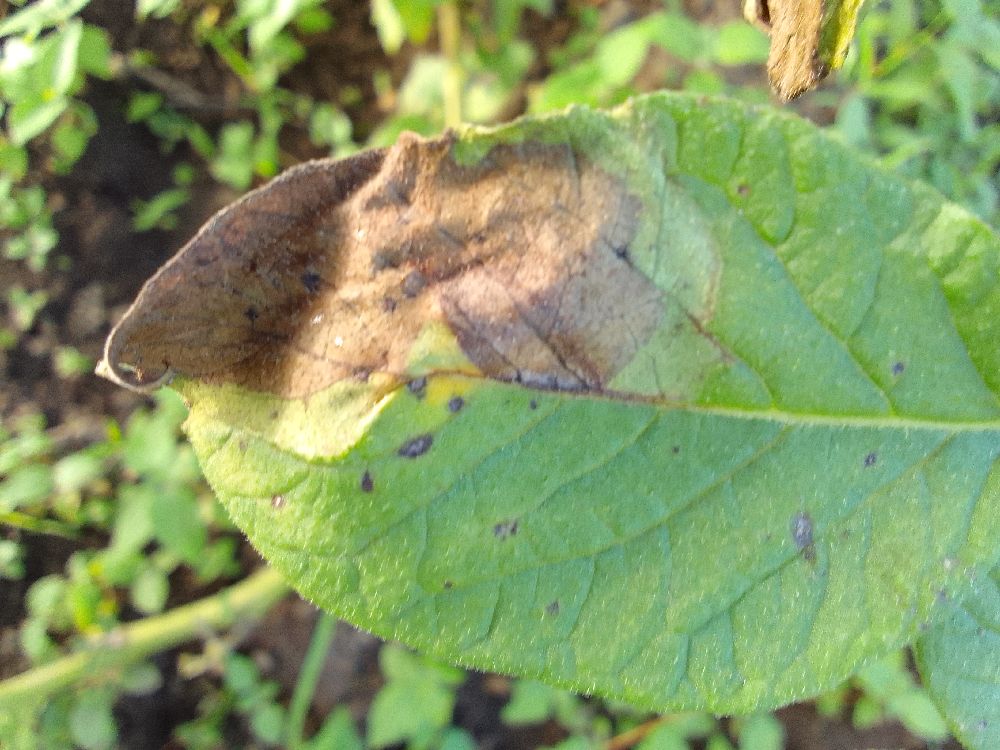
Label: Late blight